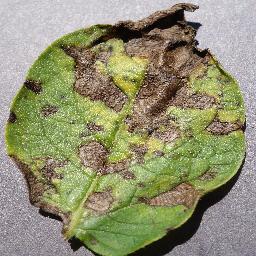
Label: Potato___Early_blight